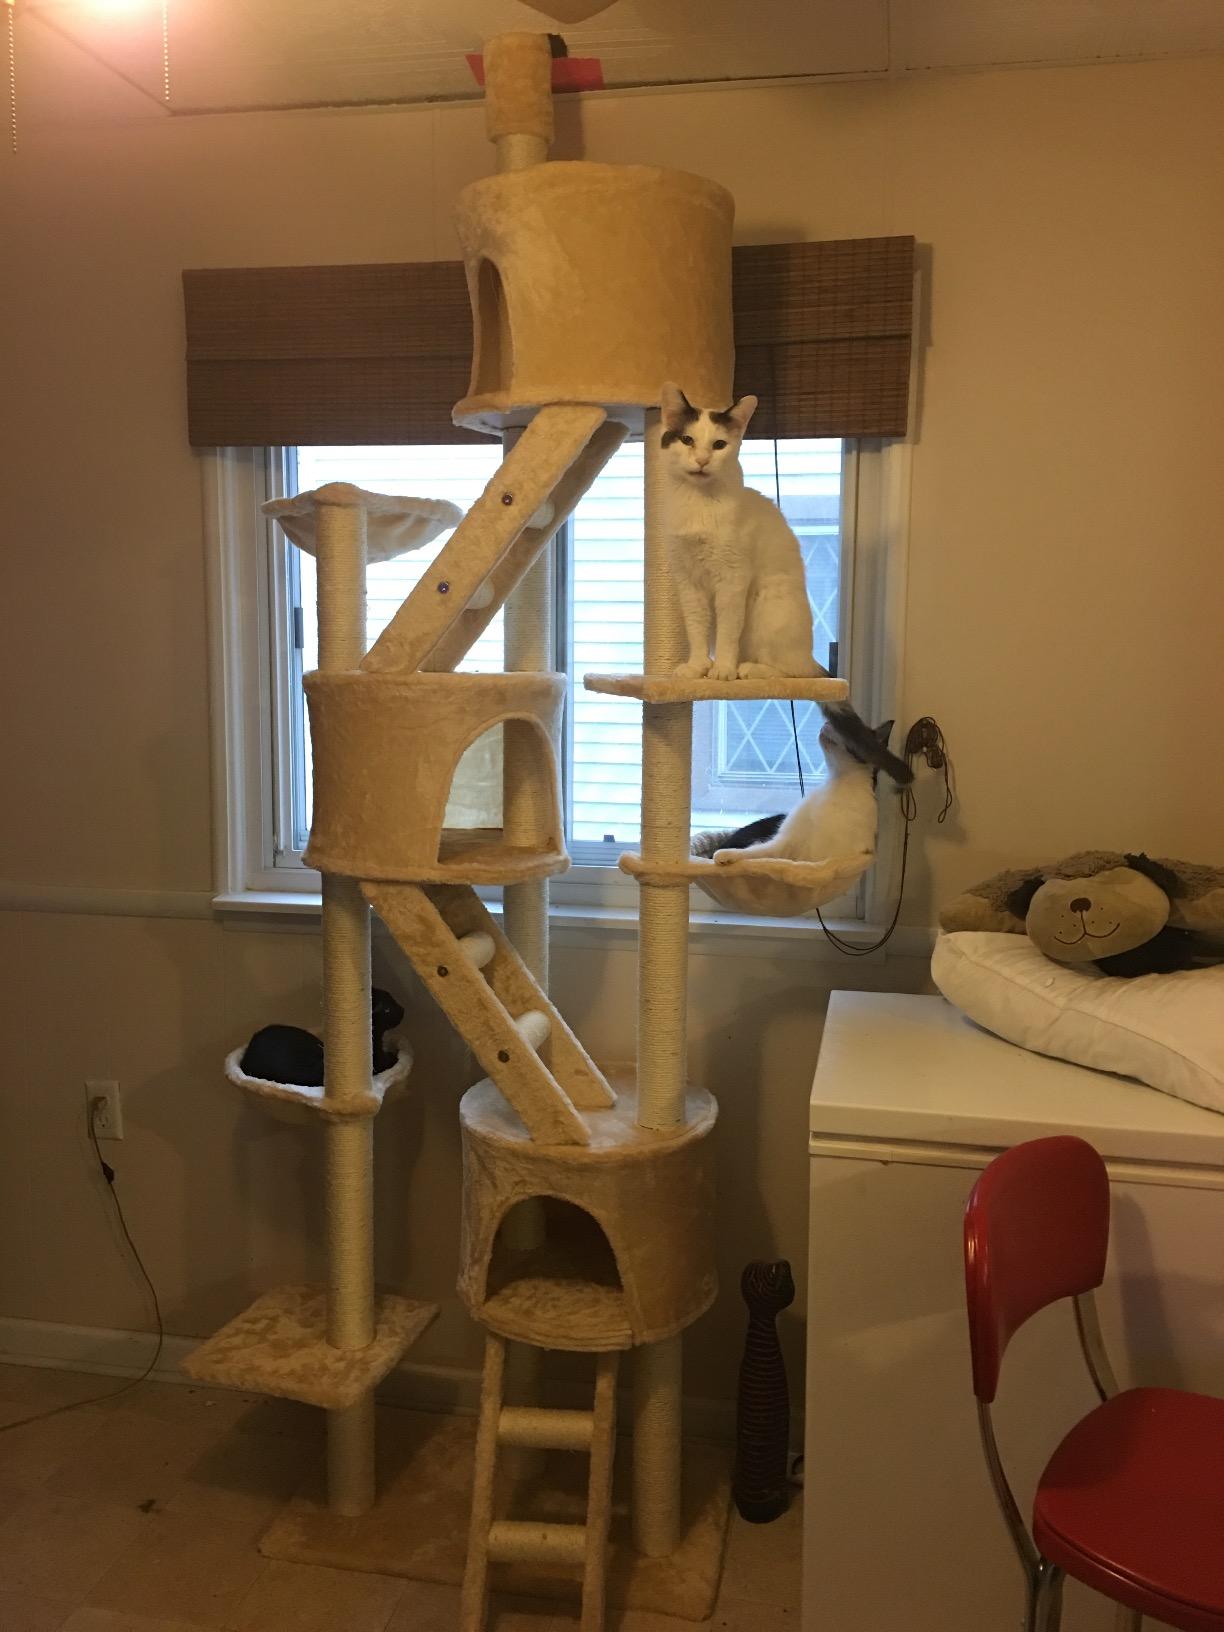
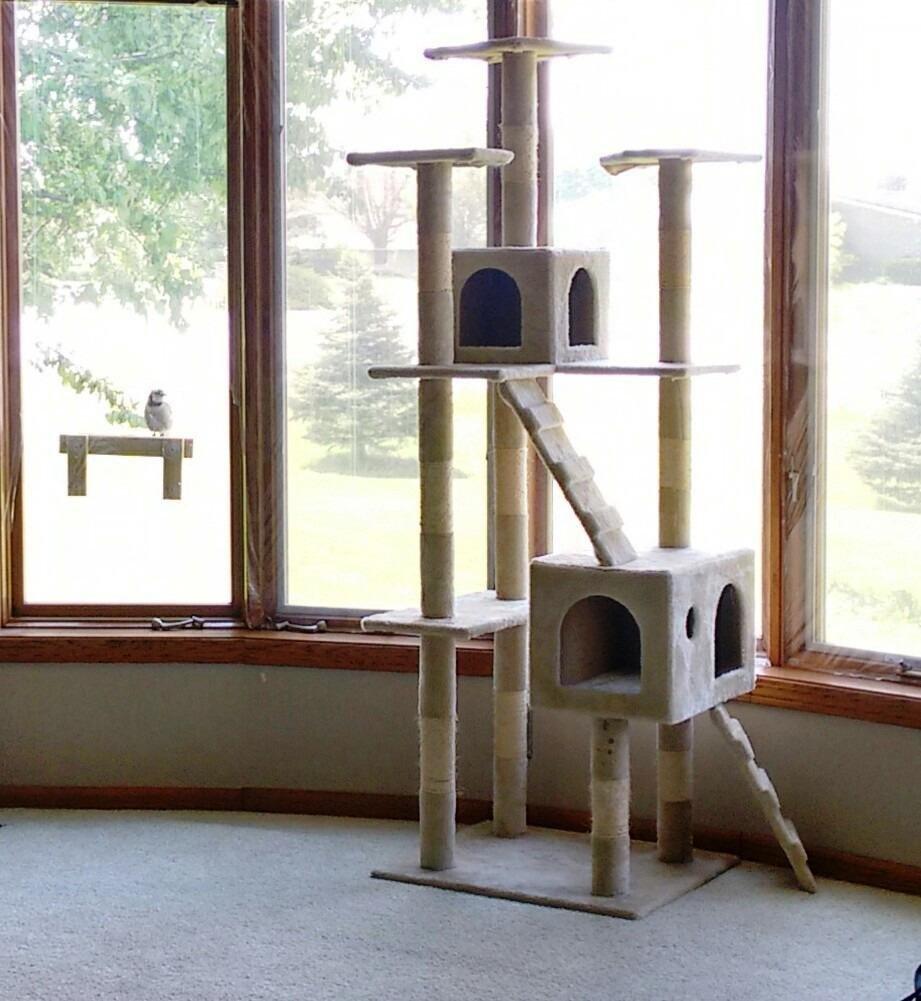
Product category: items_cat tree
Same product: no